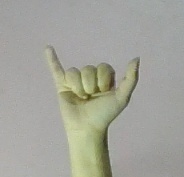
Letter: ya